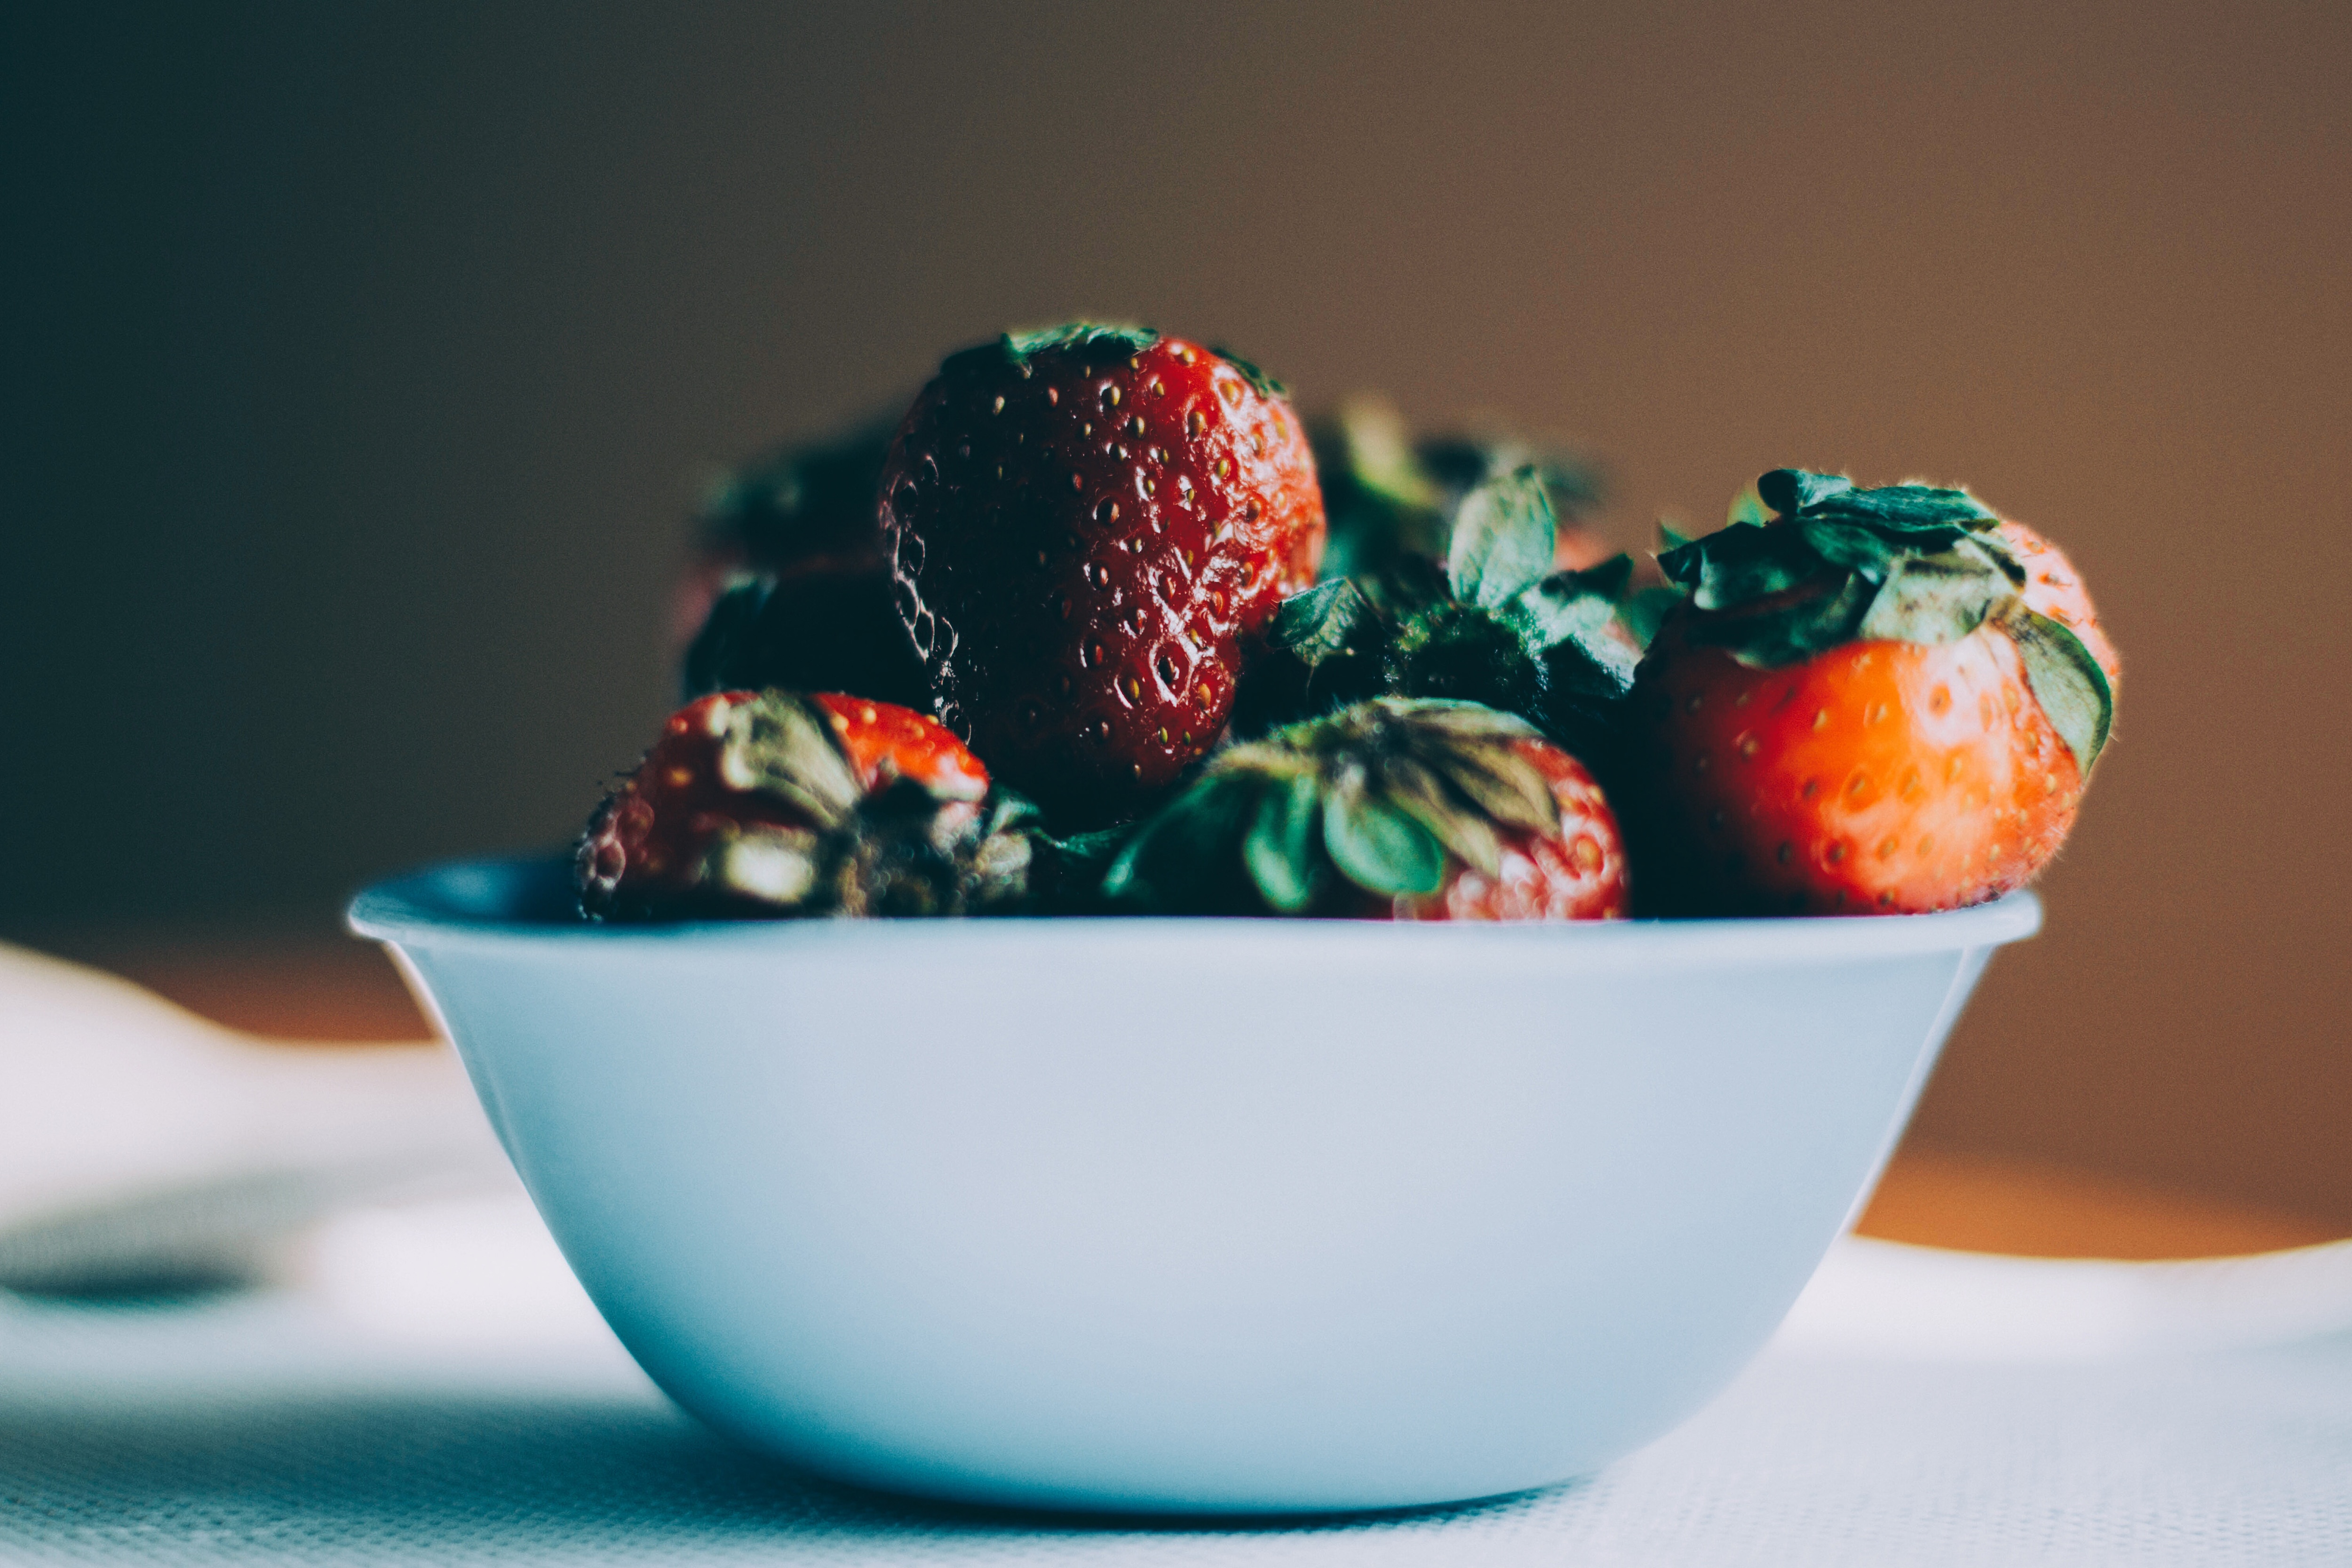
food, strawberry, dish, strawberries, cuisine, ingredient, still life, sweetness, still life photography, recipe, Bourbon ball, produce, superfood, fruit, plant, dessert, meatball, bowl, vegetarian food